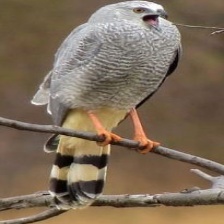
Species: CRANE HAWK
Scientific name: GERANOSPIZA CAERULESCENS